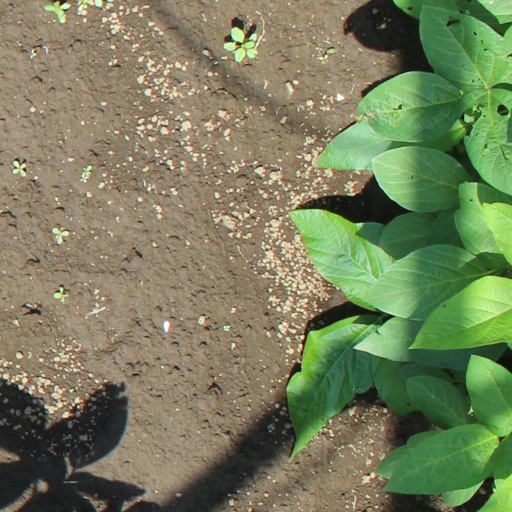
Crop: soybean